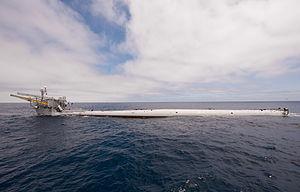
Le Polar Pod est un projet de navire océanographique conçu et organisé par Jean-Louis Étienne, destiné à l'étude de l'océan Austral qui encercle l'Antarctique. Cet océan est animé par le courant circumpolaire antarctique, véritable courroie de transmission entre les eaux de l'Atlantique, de l'Indien et du Pacifique. Le CCA est un des deux moteurs de la circulation océanique mondiale ce qui en fait un élément essentiel de l'équilibre du climat de la Terre.
Le RV FLIP ou R/P FLIP est un navire océanographique américain appartenant à l'Office of Naval Research et utilisé par le laboratoire de physique marine de l'Institut d'océanographie Scripps